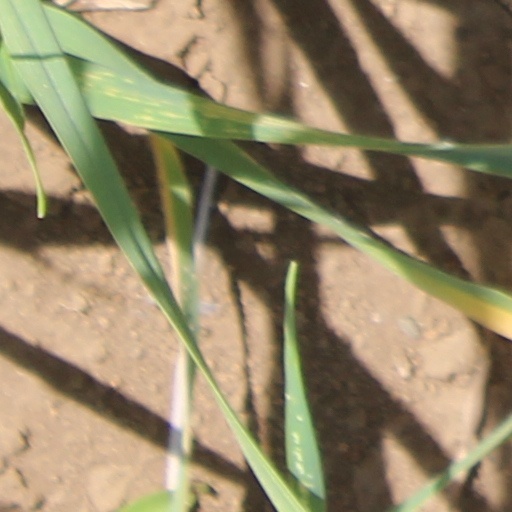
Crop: wheat